Eastern Østfold Line

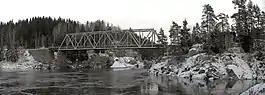
Langnes Bridge

The Eastern Østfold Line is a railway line which runs between Ski and Sarpsborg. It follows a more eastern route than the Østfold Line, with which it adjoins at both Ski Station and Sarpsborg Station, serving the Indre Østfold district. The line is single track and electrified. The Eastern Line serves the hourly R22 services of the Oslo Commuter Rail, operated by Vy. There is no regular traffic south of Rakkestad Station, although the line can be used for freight trains when the Western Line is closed.